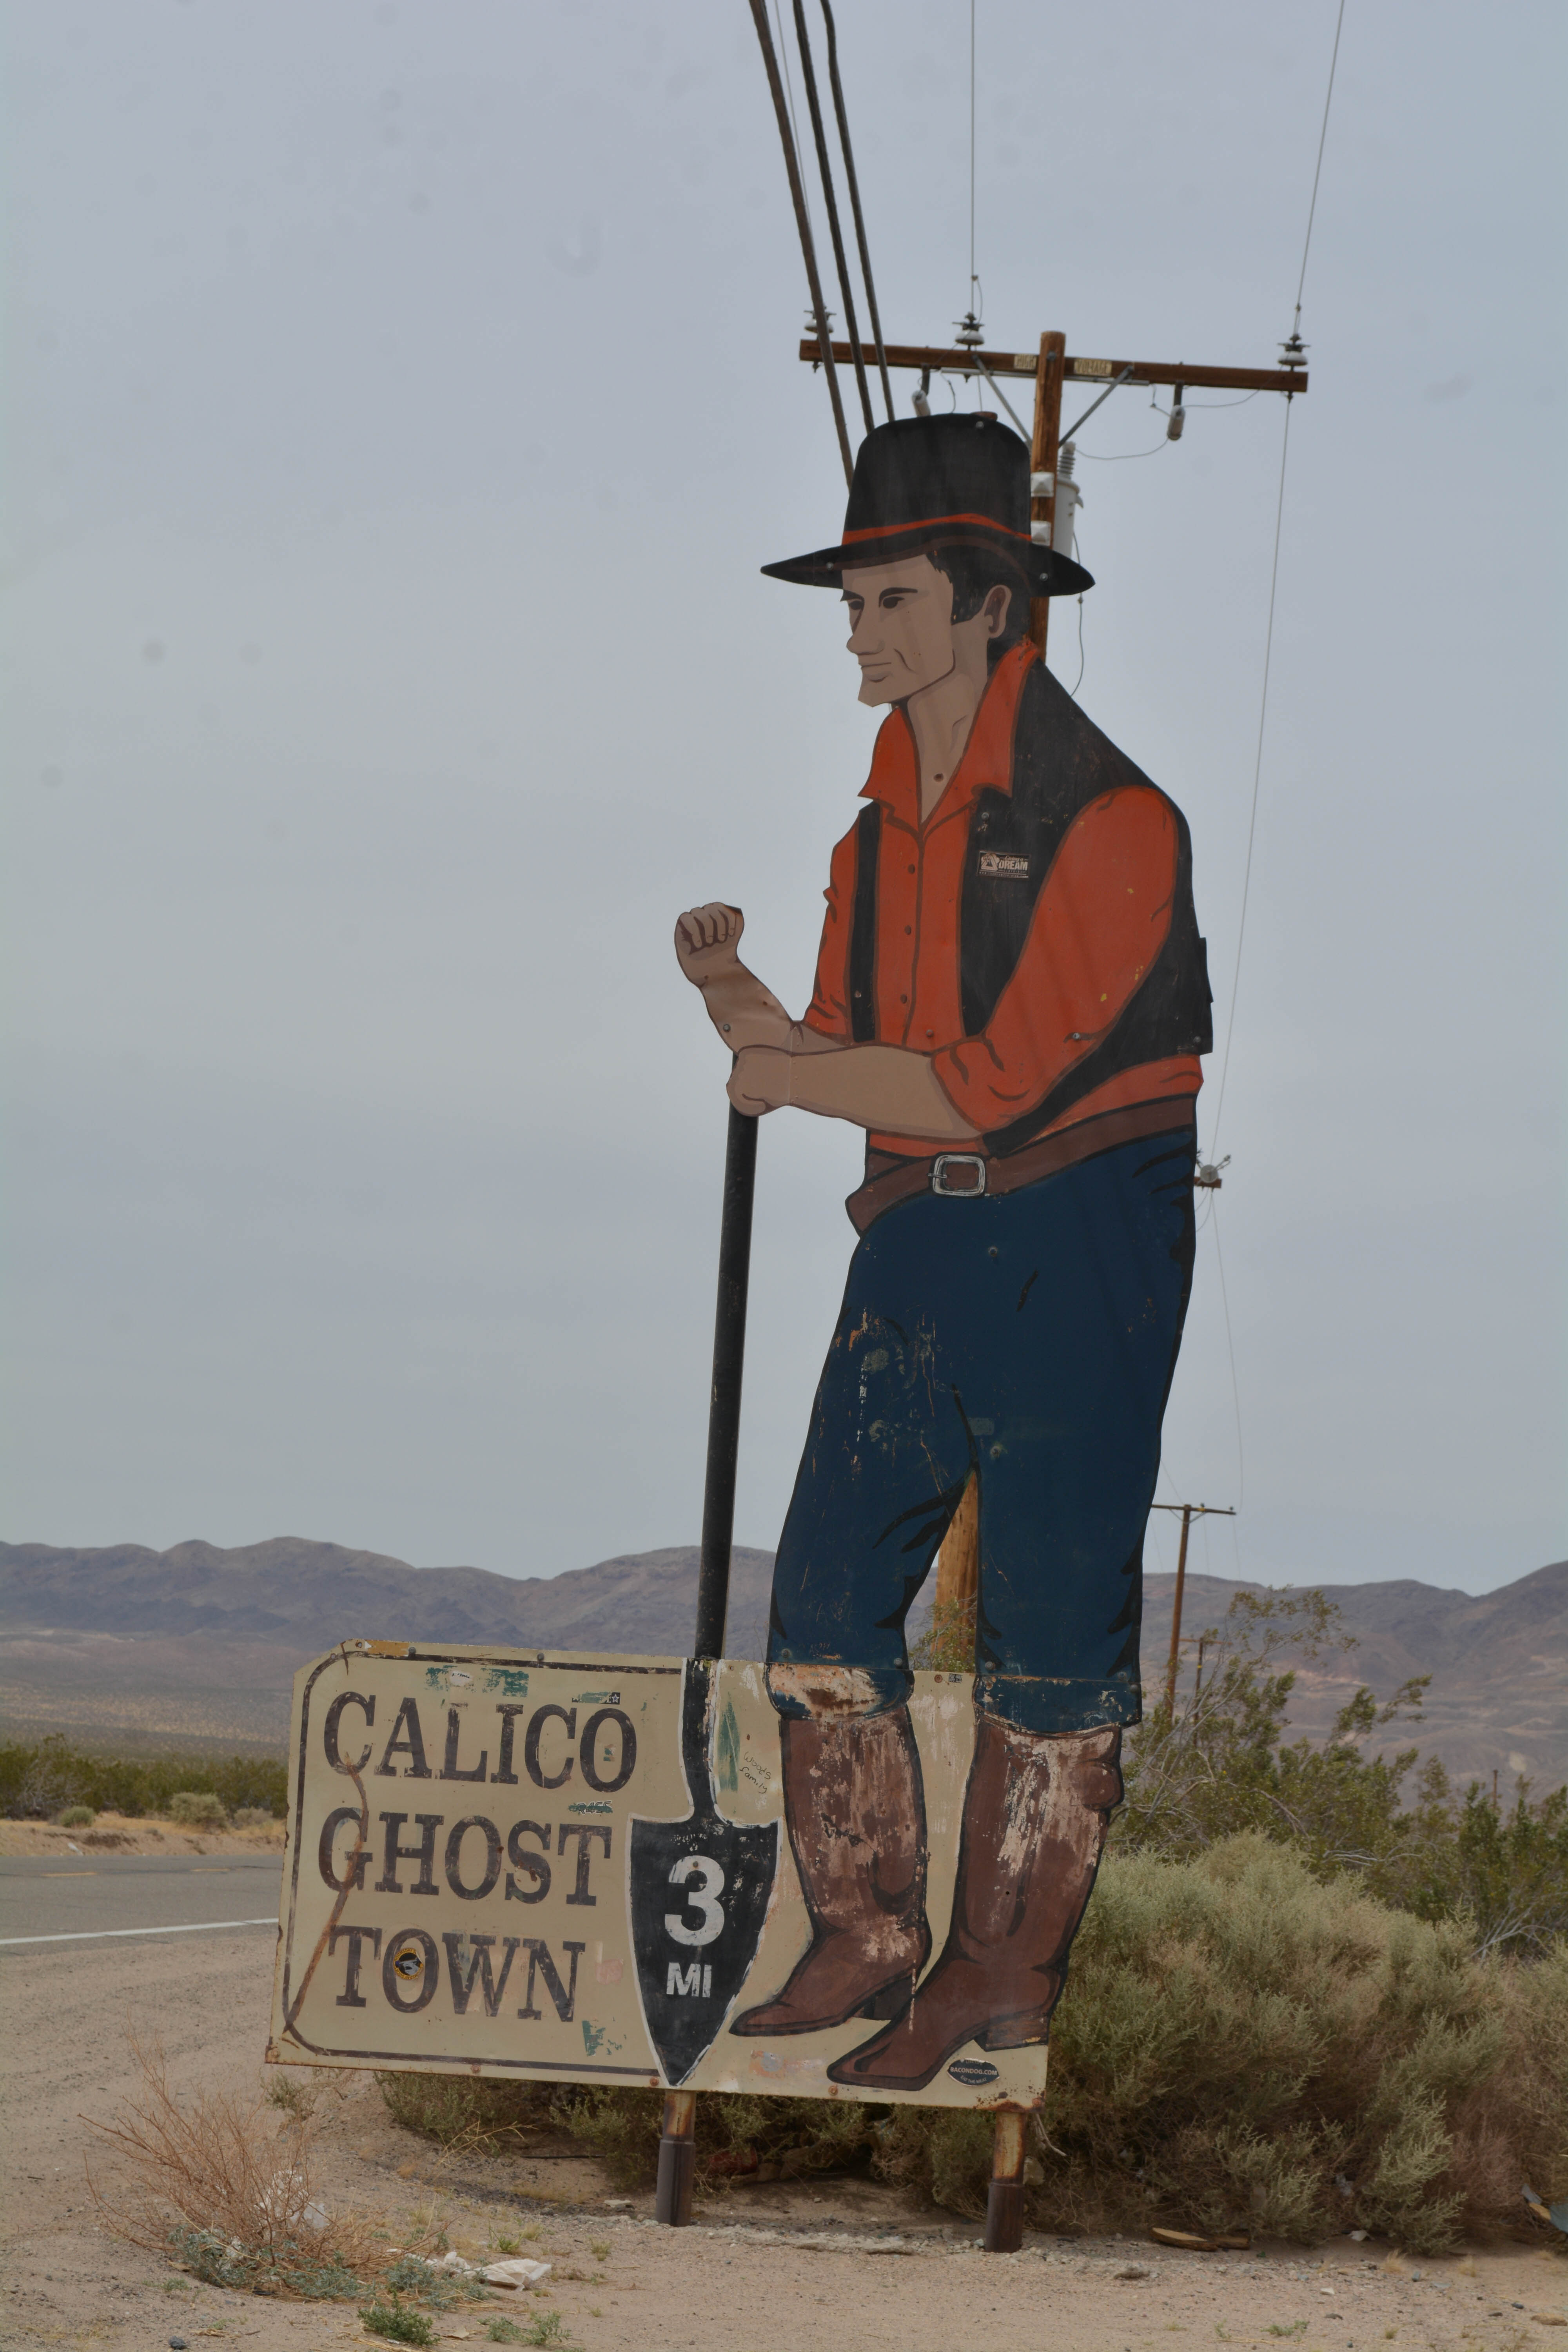
water, sky, wind, vacation, recreation, tourism, fun